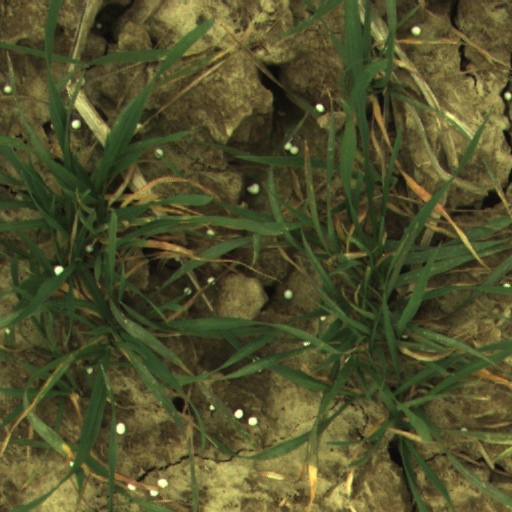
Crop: wheat